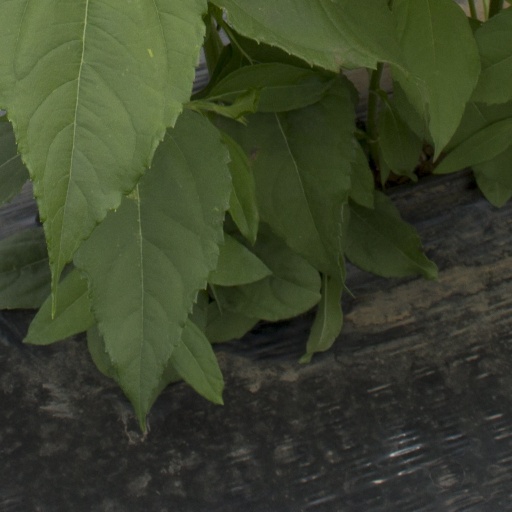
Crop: Jerusalem artichoke